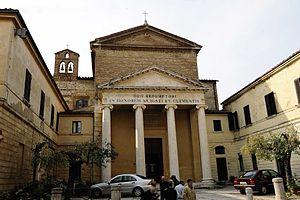
Prepositura en italien ou propositura en toscan est, en Italie et notamment en Toscane, un terme utilisé dans la religion catholique, et dans le rite ambrosien milanais en Lombardie, pour désigner l'office, la dignité d'un curé ou prévôt chargé de privilèges spéciaux dans une paroisse. Par extension c'est aussi le nom donné à l'église prévôtale ou paroissiale siège de son office.
L’architecture néoclassique en Italie est, dans la péninsule comme dans tous les pays occidentaux, la phase de l'histoire de l'architecture qui, après l'époque du baroque et du rococo, s'est orientée vers l'âge classique de la Grèce et de la Rome antiques en reprenant les idéaux et les apparences formelles. Influencée par l'attrait pour la mythologie qui régnait à l'époque où le Grand Tour marquait la formation de générations entières de nouveaux artistes et de toute une classe sociale, de l'aristocratie à la haute bourgeoisie, elle s'est développée dans la seconde moitié du XVIIIᵉ siècle. Le phénomène s'est prolongé jusqu'au XIXᵉ siècle et il est bien difficile d'arrêter des dates précises : le néo-classicisme se fond en effet avec l'éclectisme, ou bien continue à s'affirmer parallèlement à celui-ci, finissant par laisser des témoignages dans l'architecture contemporaine.